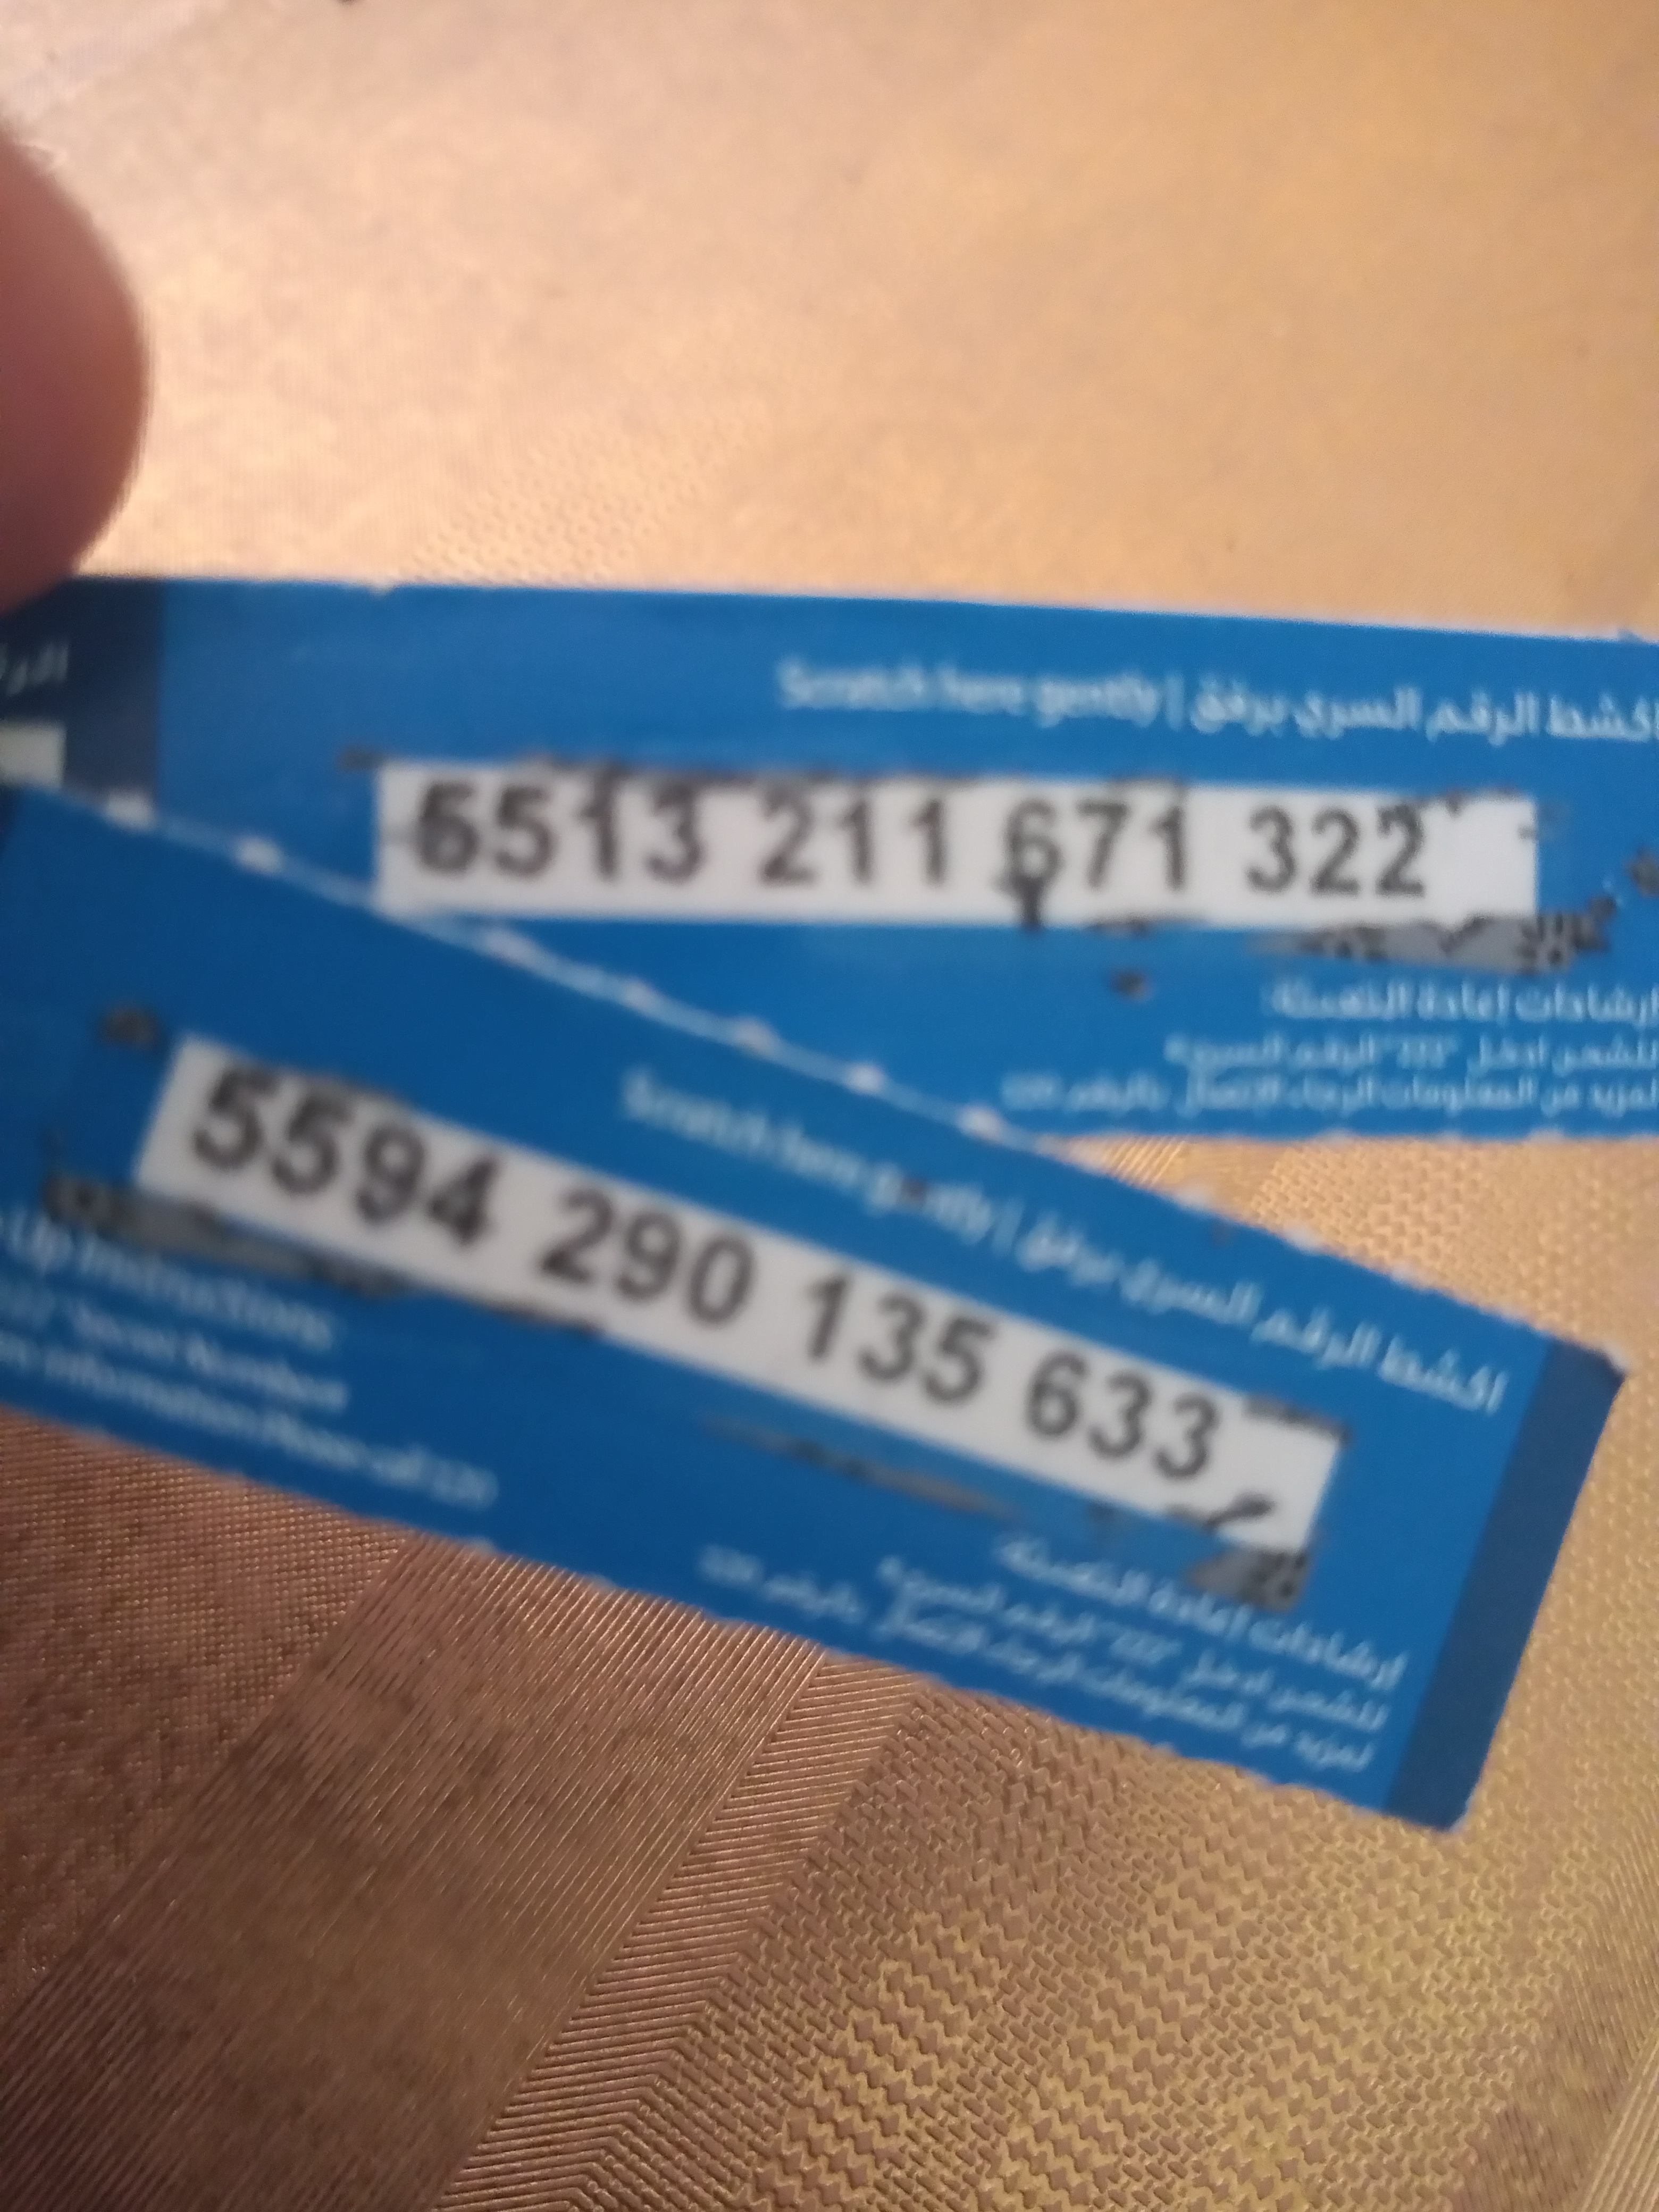
الوصف بالفصحى: بطاقات شحن للهاتف المحمول تم كشطها لإظهار الأرقام السرية
الوصف بالعامية السودانية: كروت شحن رصيد مكشوطة ومرفوعة فوق باليد
التصنيف: Local Culture & Objects